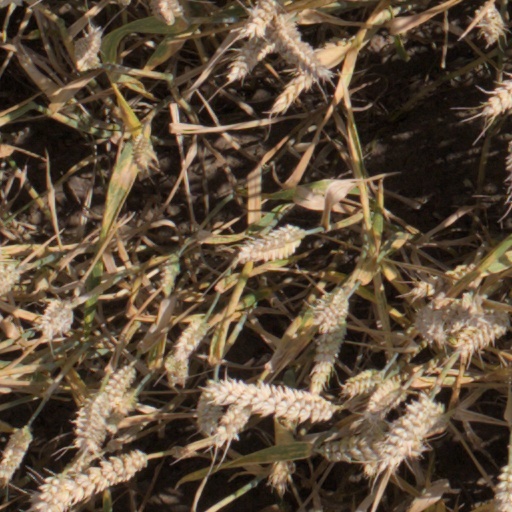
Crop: wheat